Zebra mussel

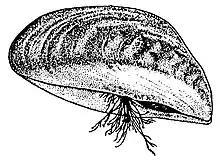
Drawing, showing the byssus

Research on natural enemies, both in Europe and North America, has focused on predators, particularly birds (36 species) and fish (15 species eating veligers and 38 eating attached mussels). Annually, the wintering waterbirds at Lake Constance decrease zebra mussel biomass in shallow areas by >90%. Biomass reduction in deeper areas varies considerably based on substratum; Werner "et al." observed no reduction at the lowest observed depth of except for a site at Hagnau.